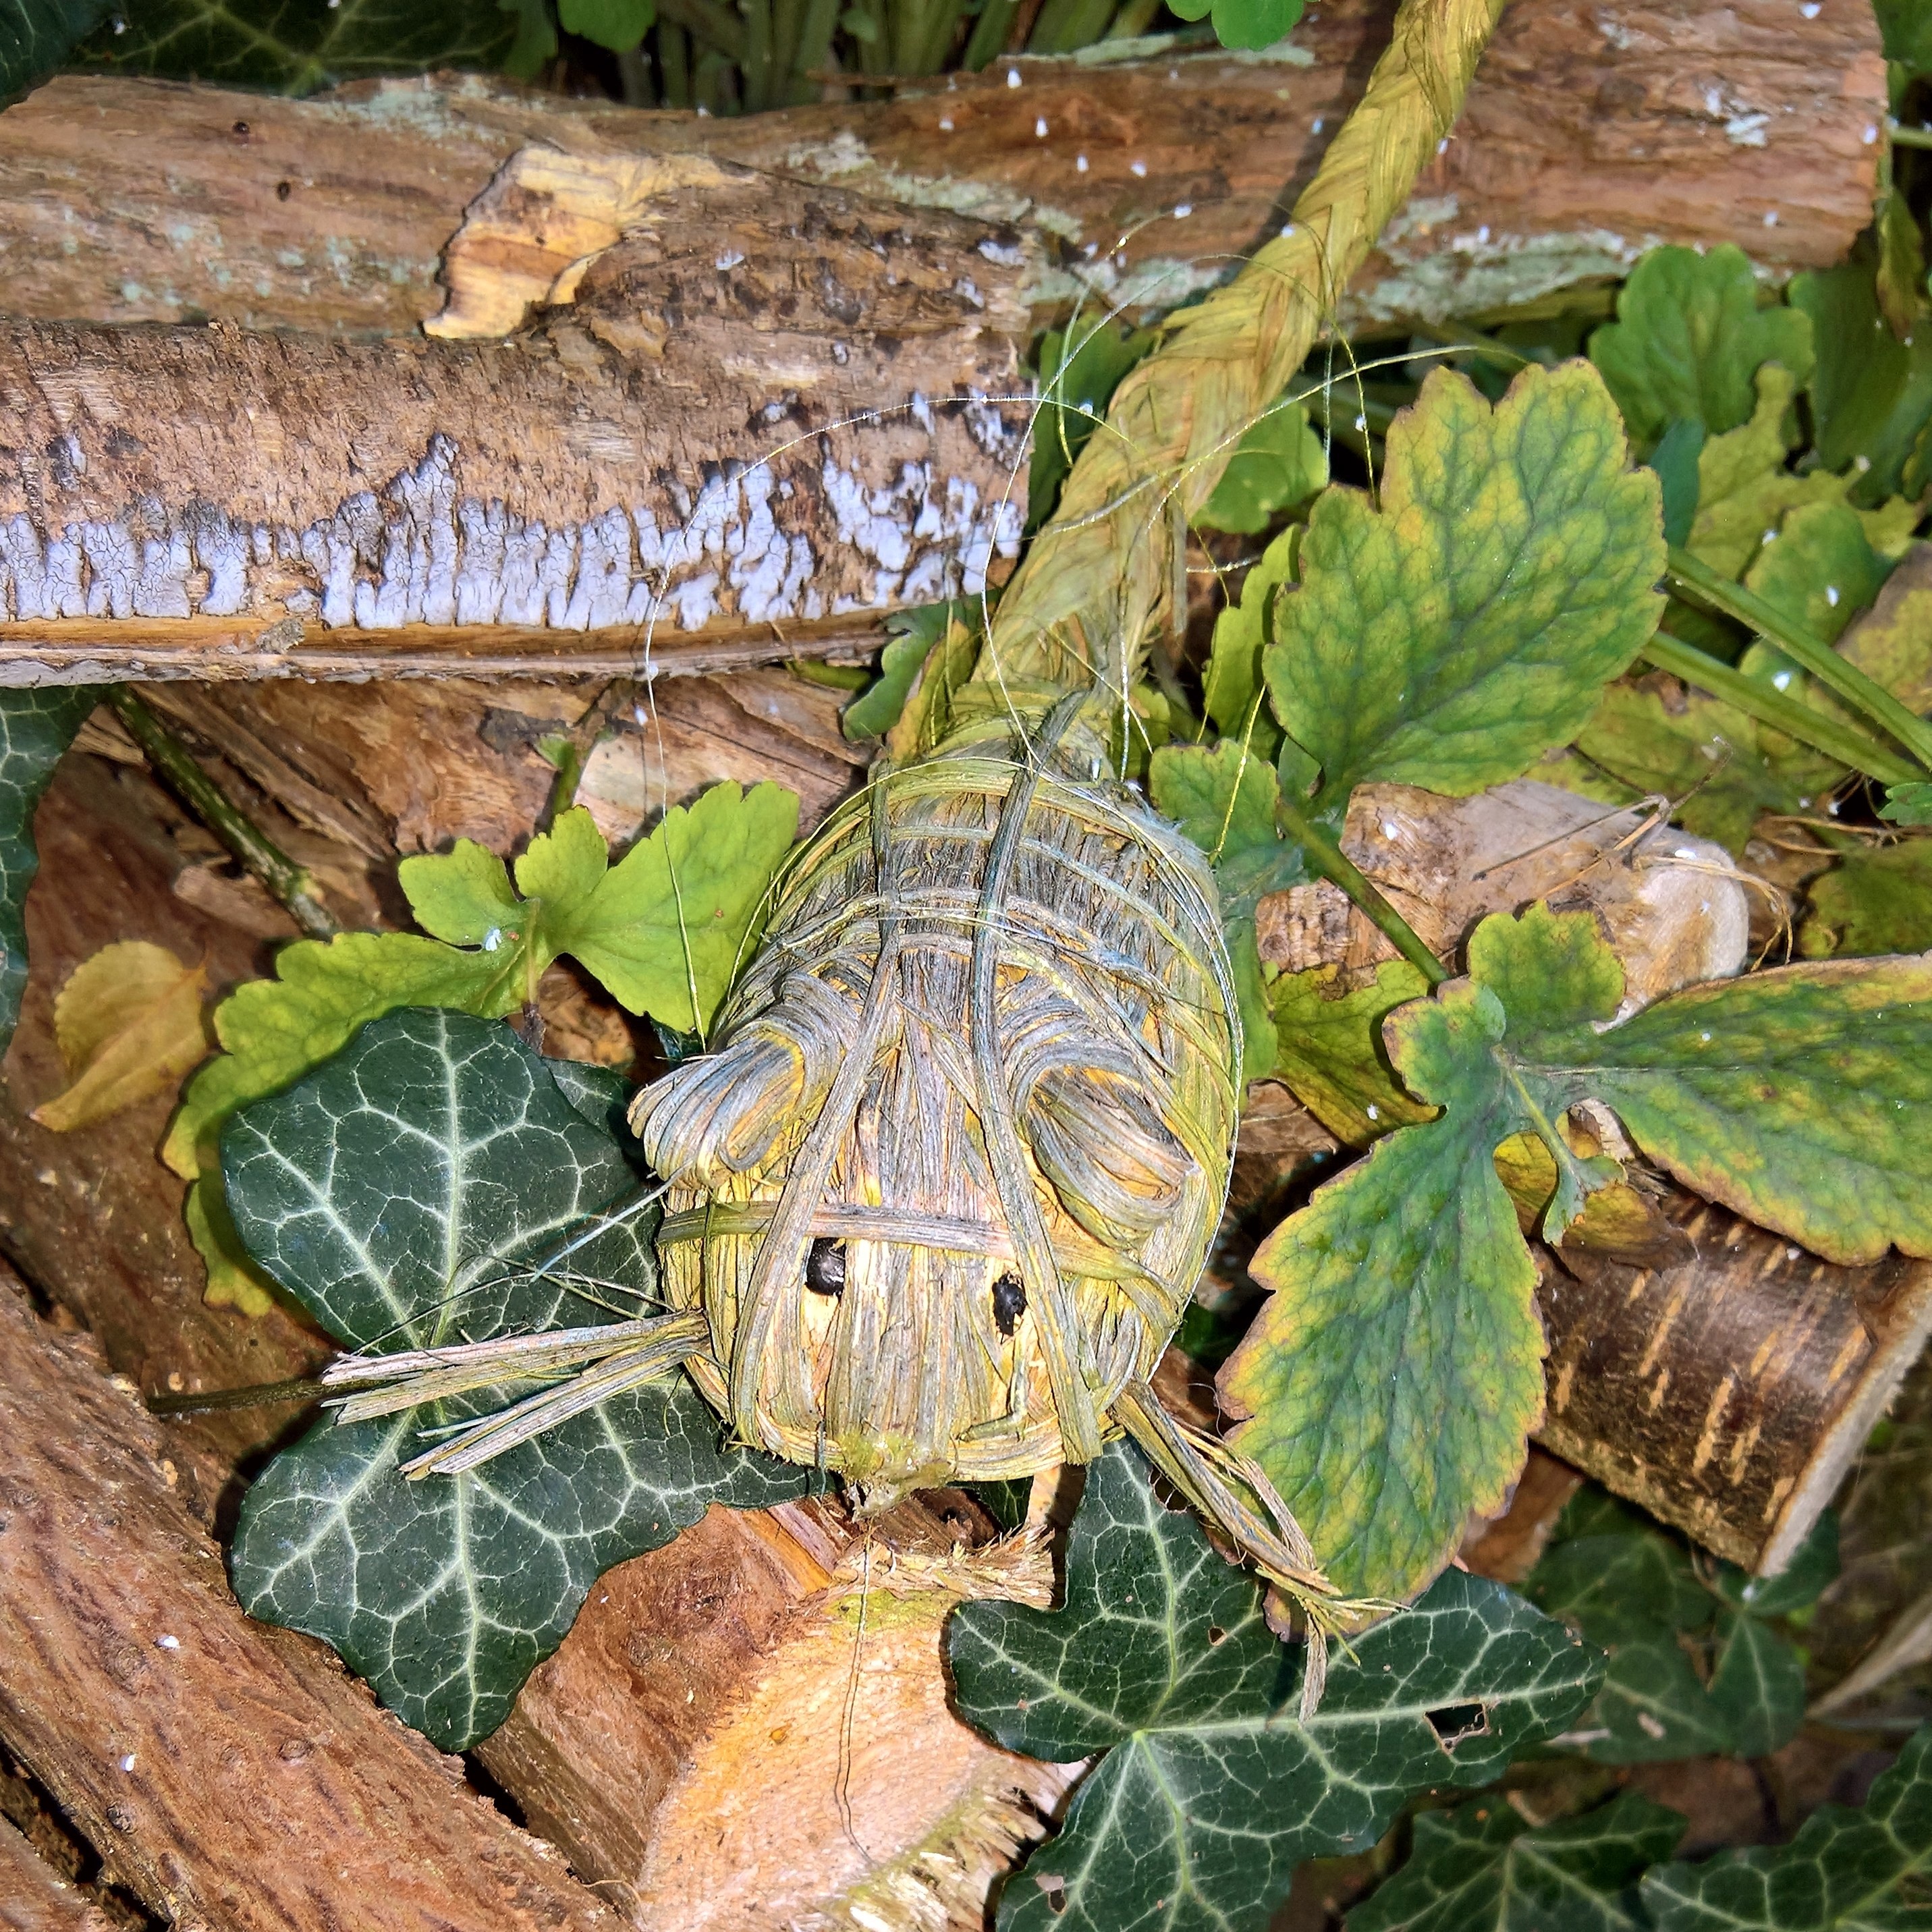
mouse, cute, wildlife, jungle, ivy, autumn, botany, turtle, reptile, firewood, fauna, autumn mood, leaves, tortoise, vertebrate, box turtle, hand labor, decoration autumn, common snapping turtle, emydidae